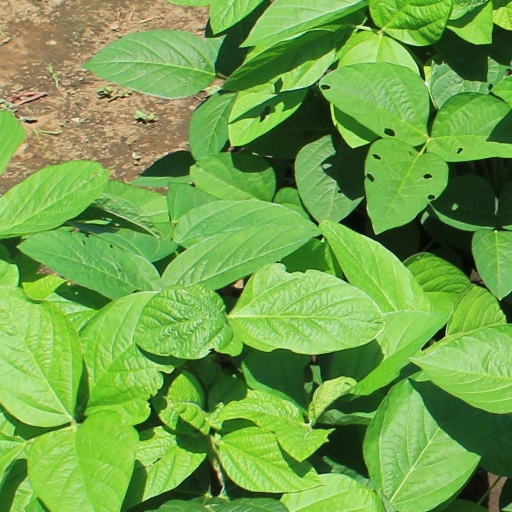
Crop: soybean